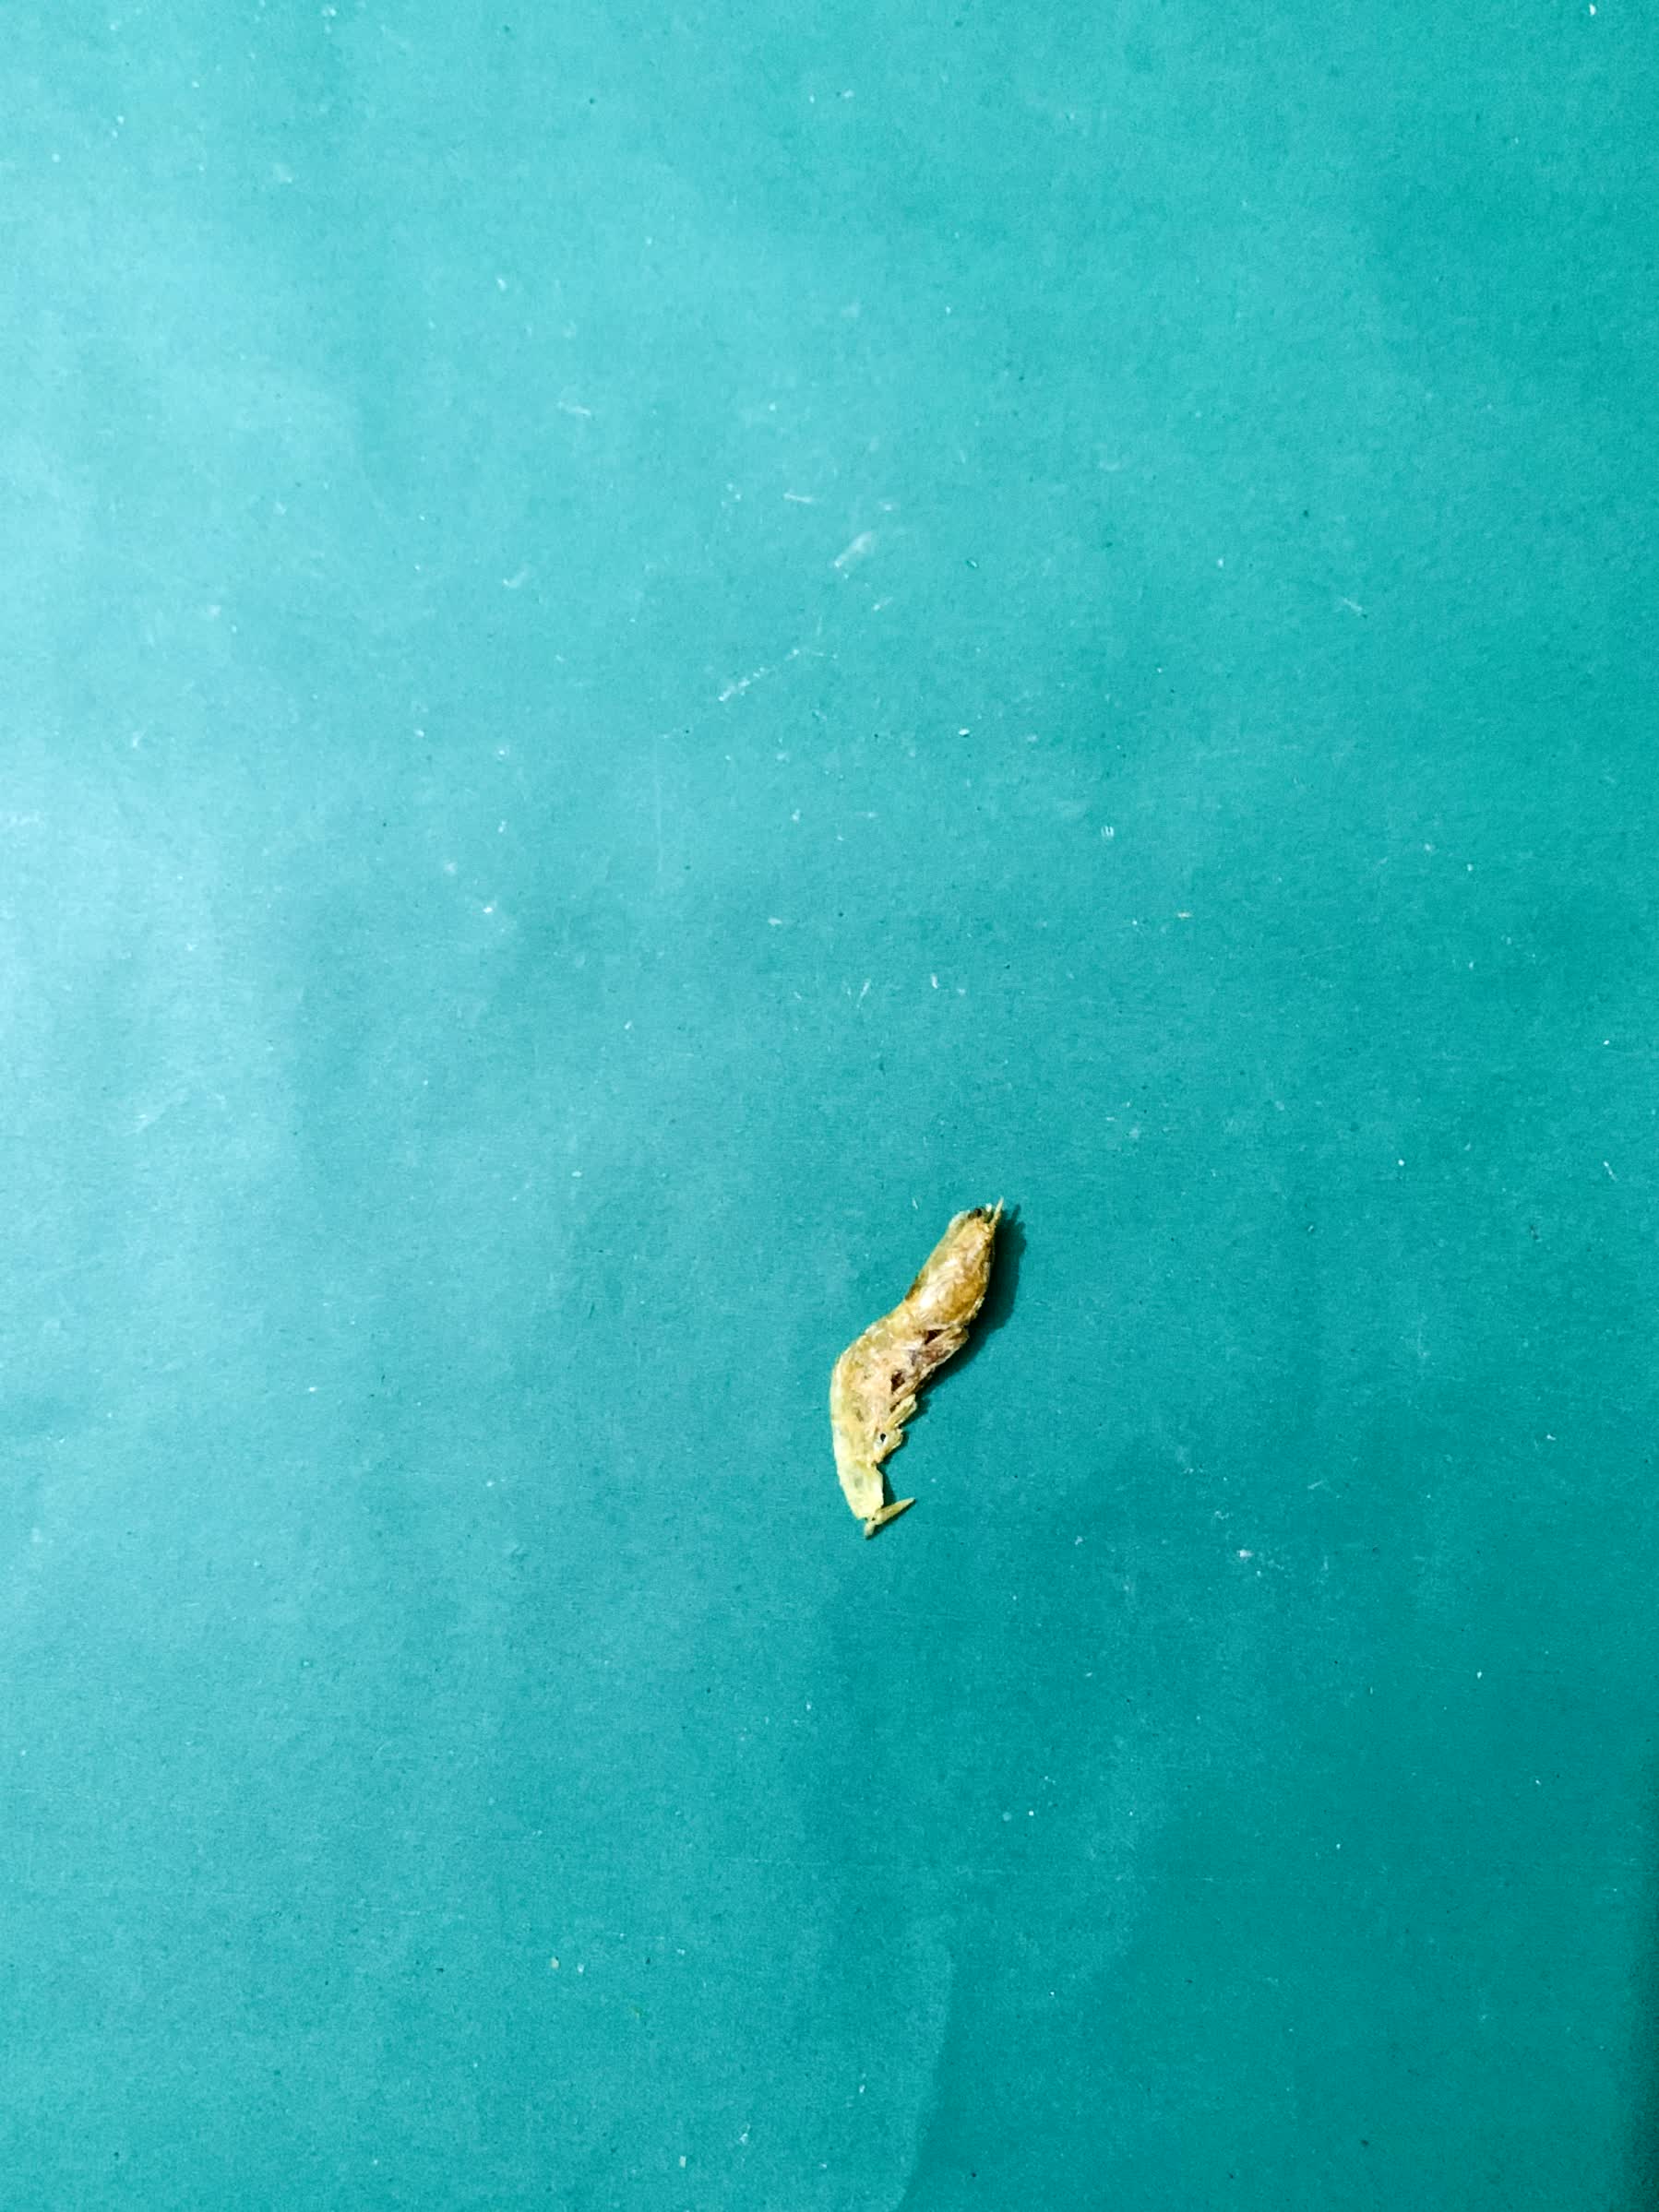
Species: chingri